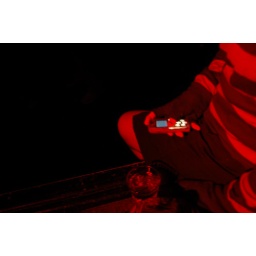
I really like how the red light in the jade monkey makes everything seems so pretty and kinda arty